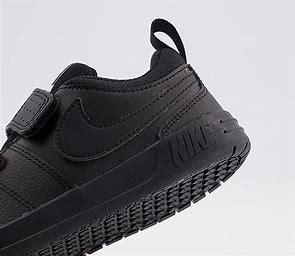
Brand: Nike
Model: Pico 5